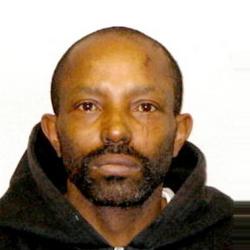
Age: 49